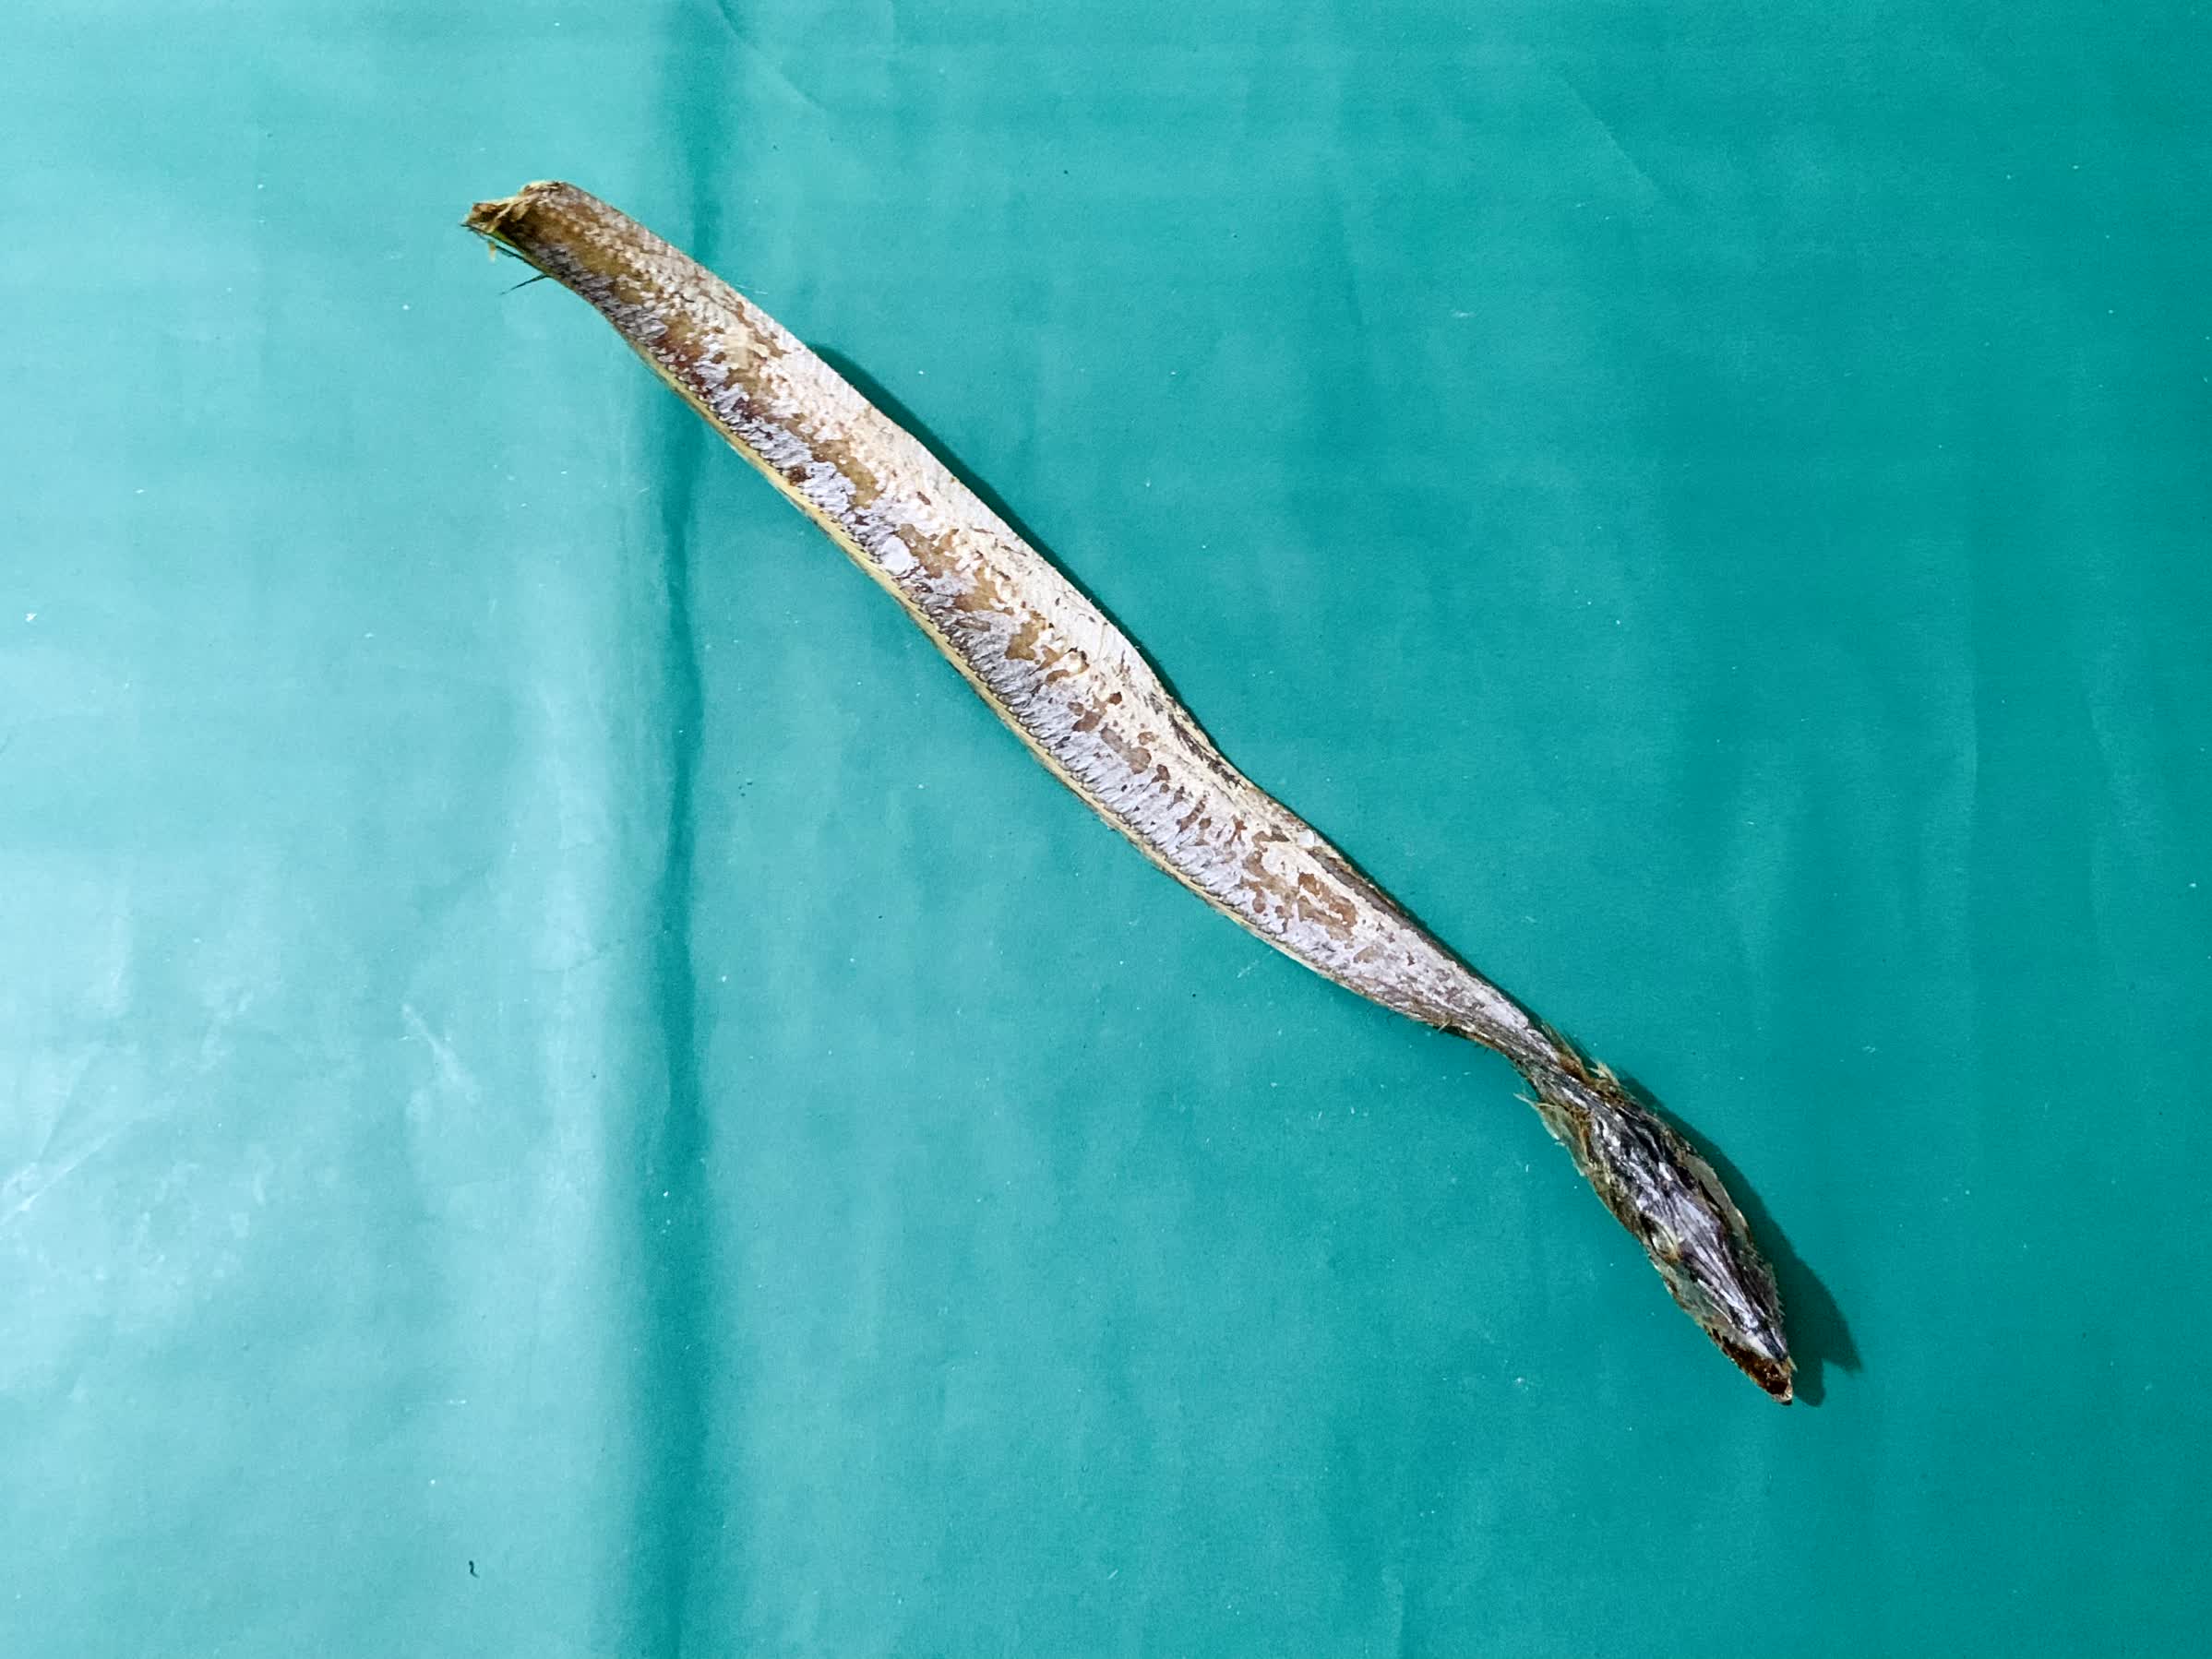
Species: Churi